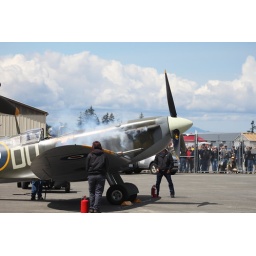
Flying Heritage Collection Fly Day May 22 2010 - Paul Allen's vintage airplane museum, many in flying order